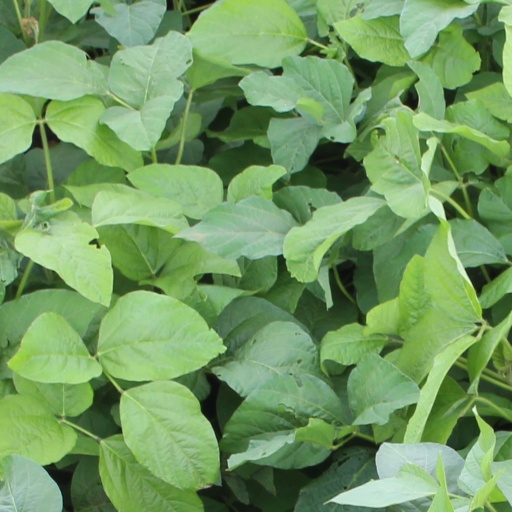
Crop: soybean